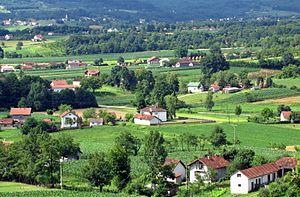
Bukovica Velika est une localité de Bosnie-Herzégovine. Elle est située sur le territoire de la Ville de Doboj et dans la République serbe de Bosnie. Selon les premiers résultats du recensement bosnien de 2013, elle compte 2 827 habitants.
Doboj est une ville de Bosnie-Herzégovine située dans la République serbe de Bosnie. Selon les premiers résultats du recensement bosnien de 2013, la ville intra muros compte 26 987 habitants et sa zone métropolitaine, appelée Ville de Doboj, 68 514.